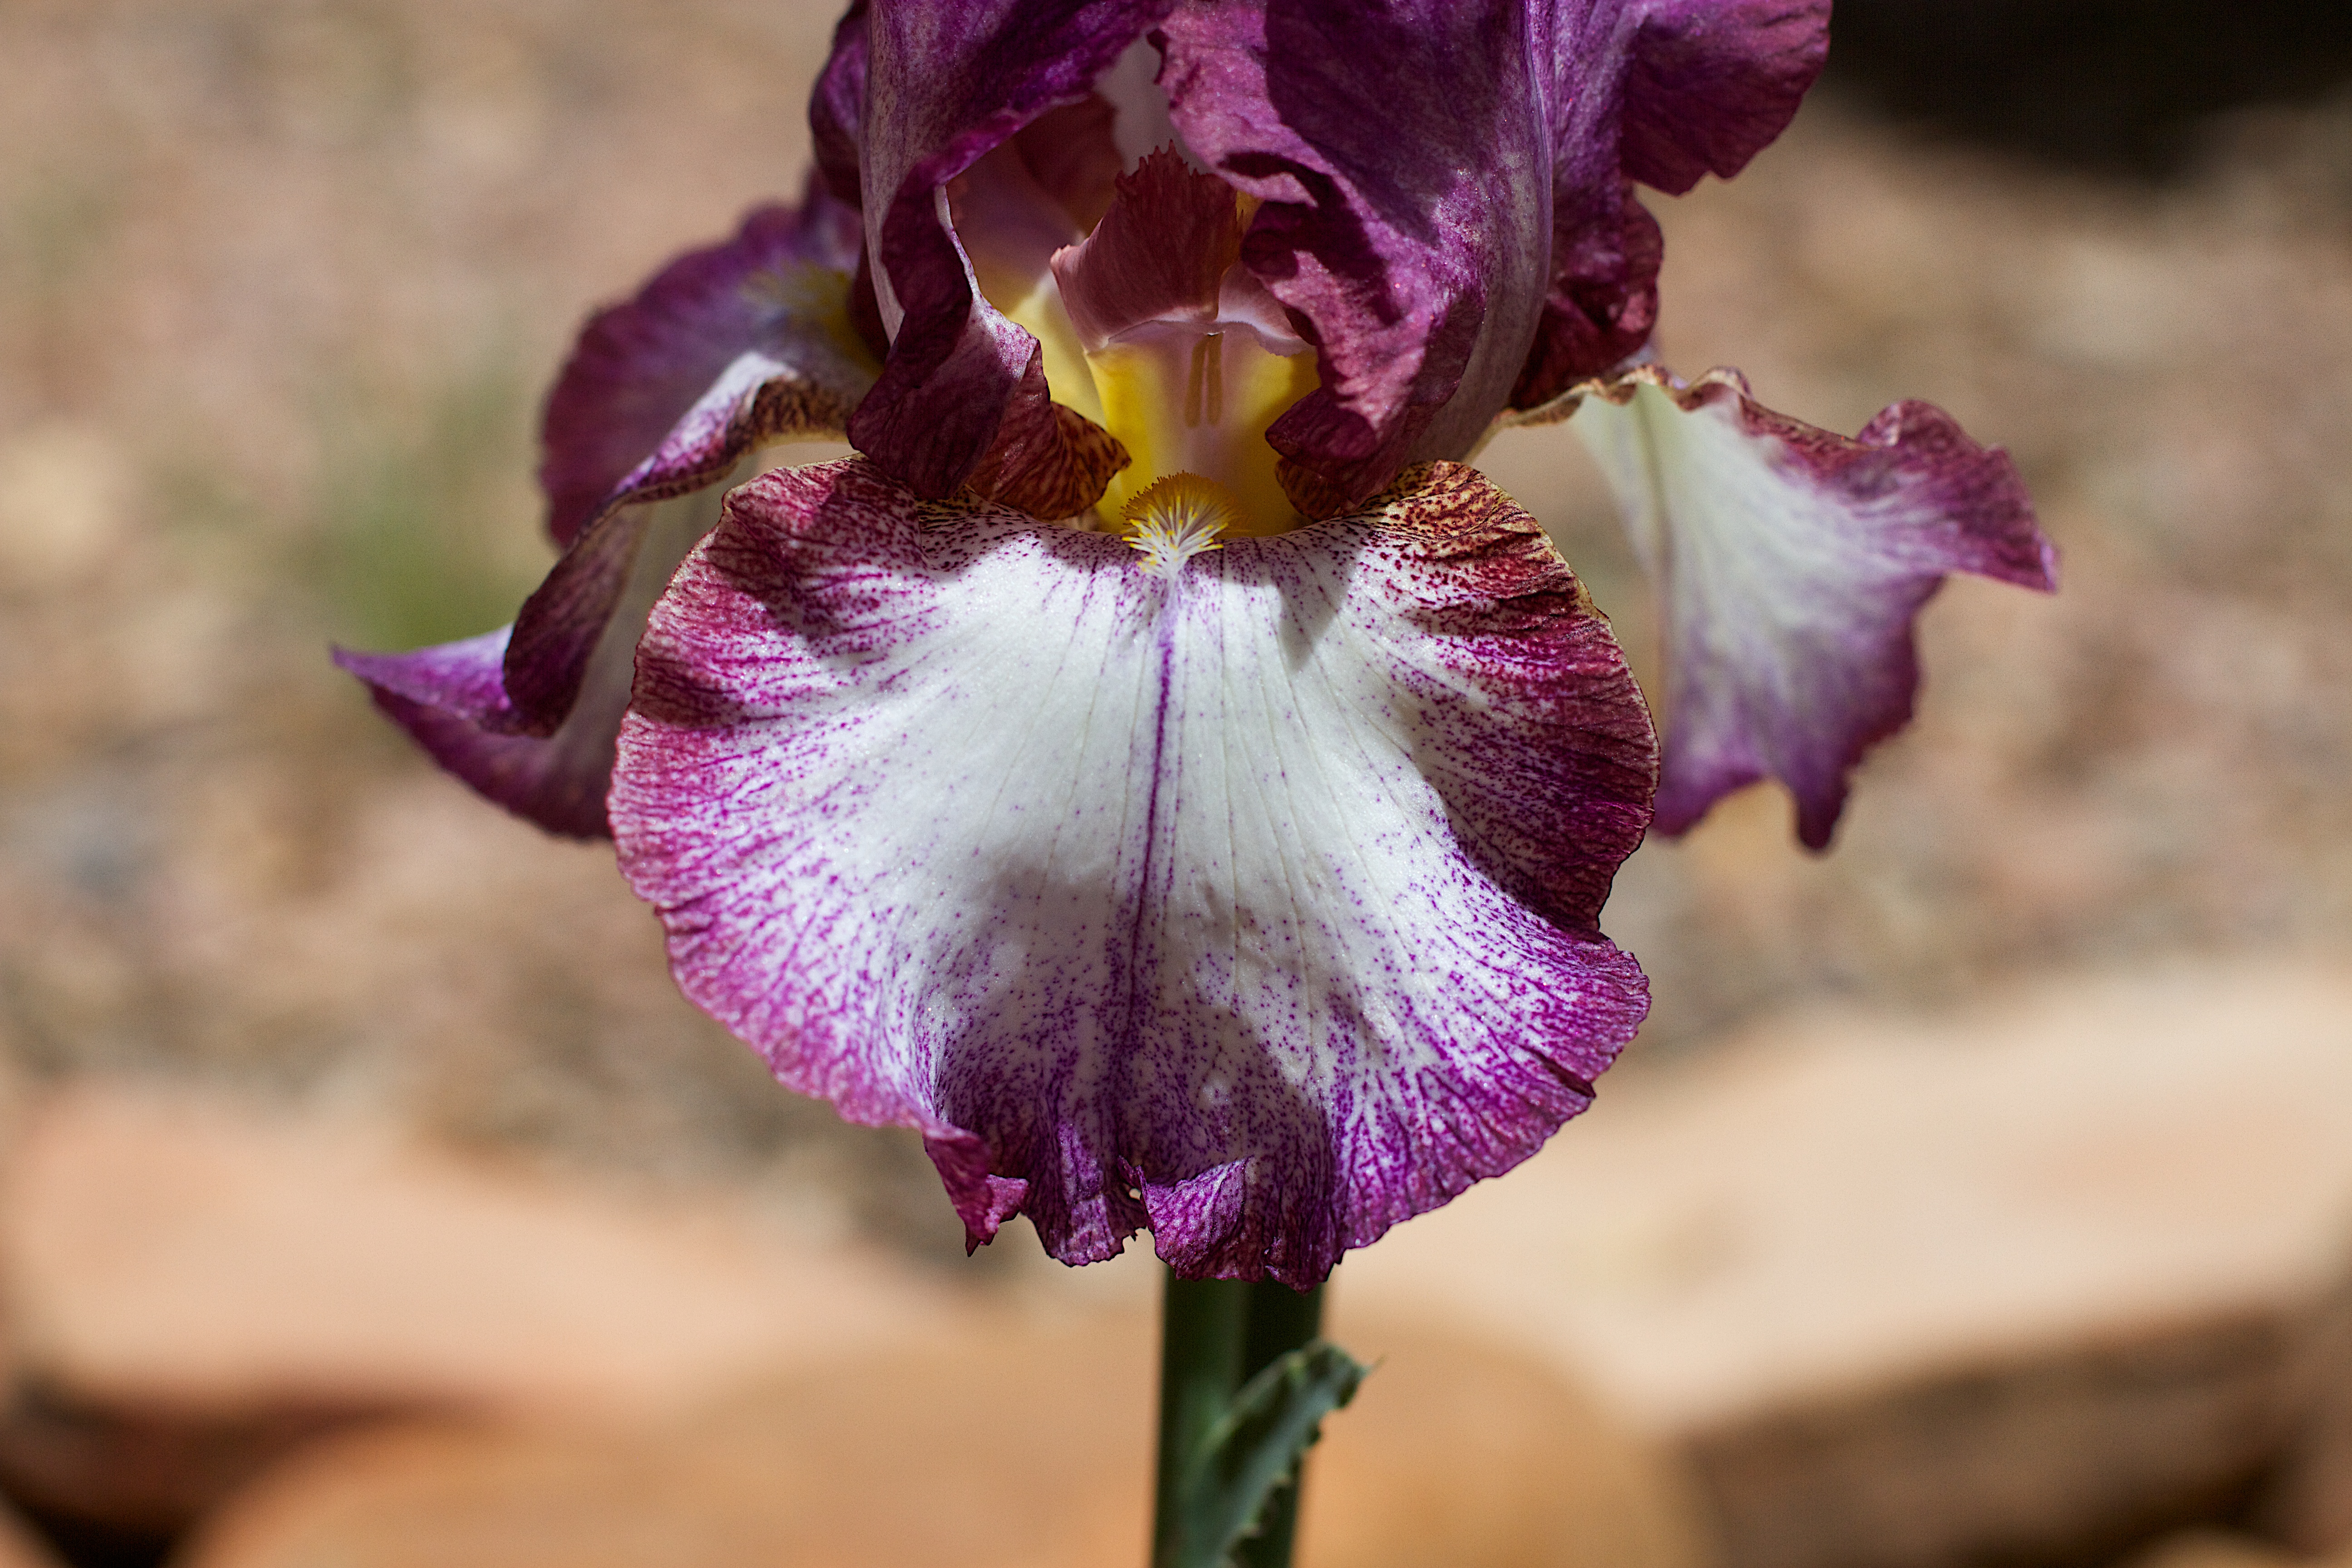
flower, plant, flora, purple, botany, eye, land plant, close up, flowering plant, macro photography, organ, petal, iris, iris family, plant stem, human body